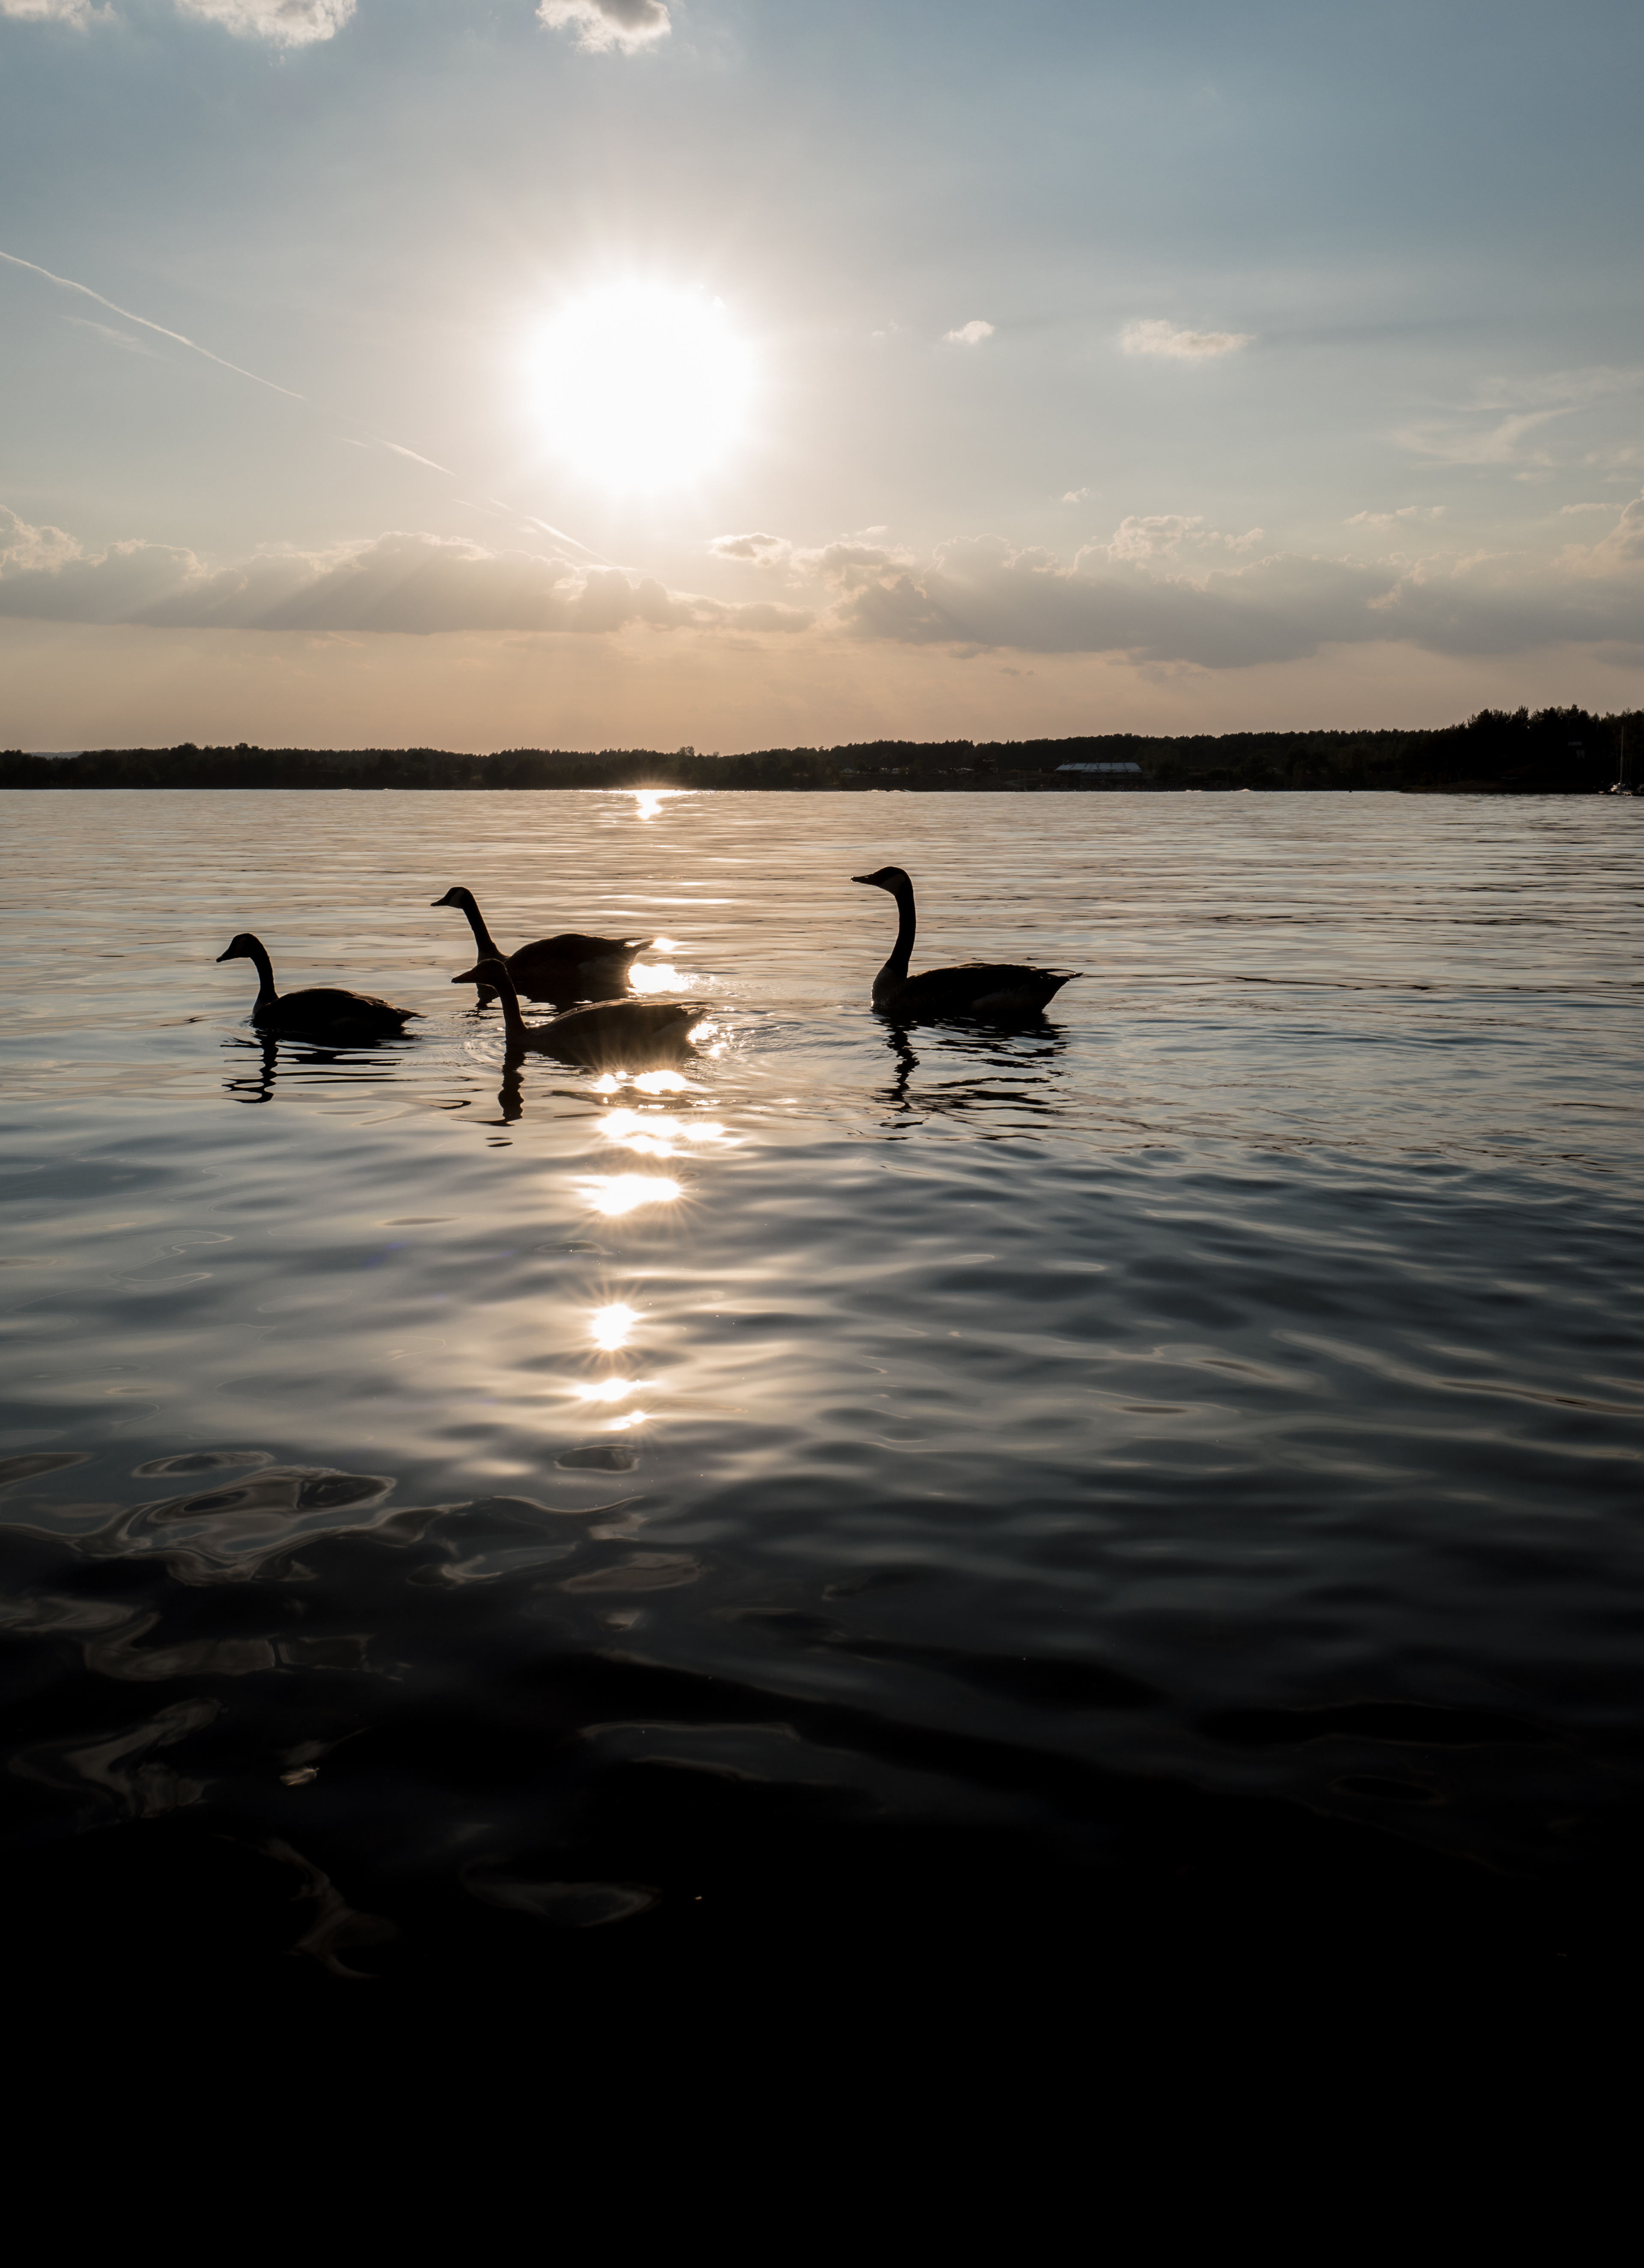
beach, sea, coast, water, ocean, horizon, cloud, sunrise, sunset, sunlight, morning, shore, wave, lake, dawn, animal, dusk, evening, reflection, romance, romantic, body of water, see, ducks, tiere, water bird, kitsch, steinberger, enten